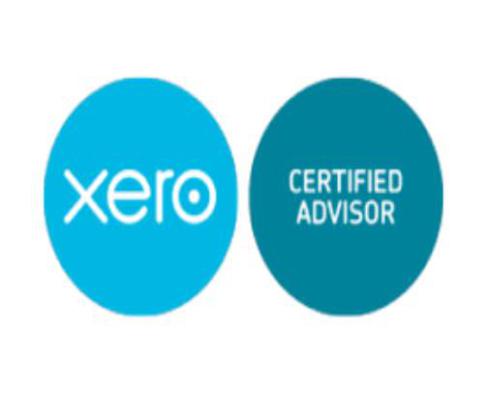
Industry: Others